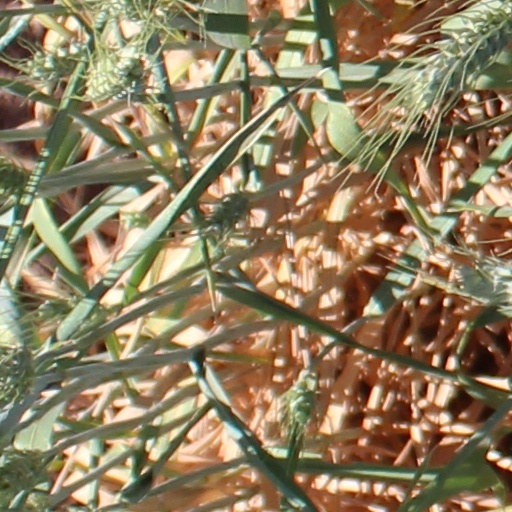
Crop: wheat